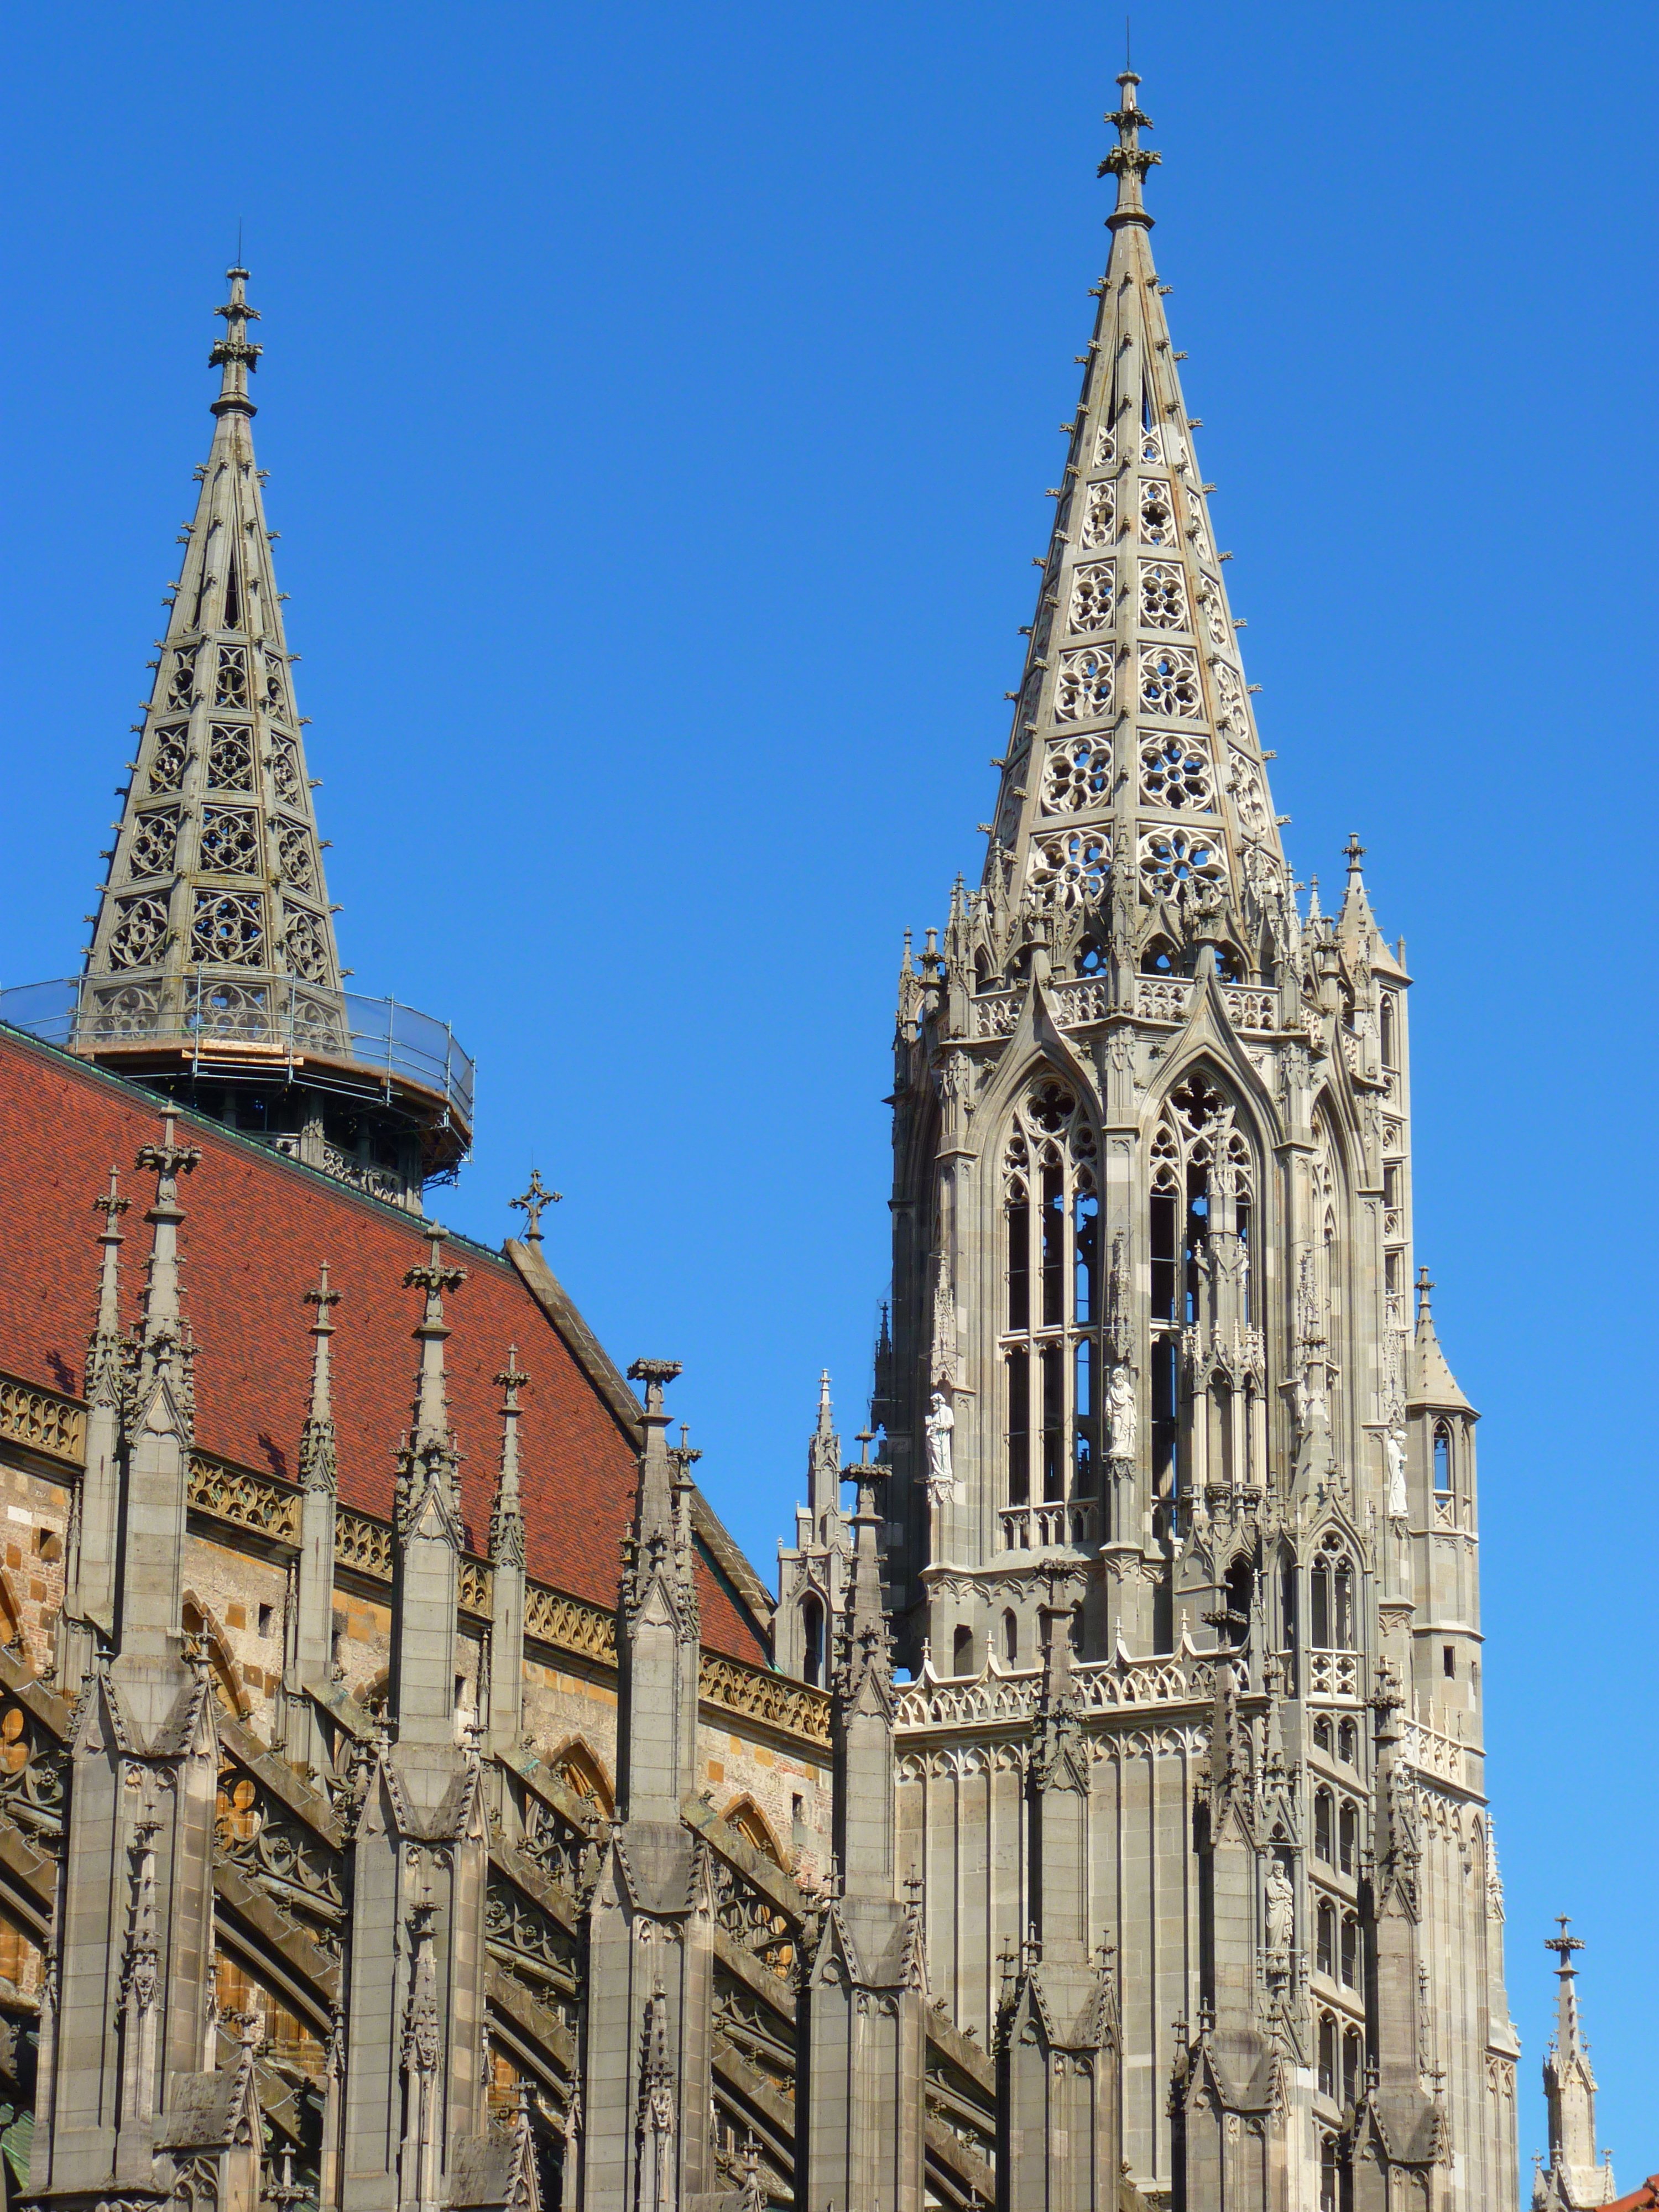
sky, building, tower, landmark, facade, blue, church, cathedral, place of worship, bell tower, spire, steeple, basilica, gothic architecture, ulm cathedral, historic site